Answer in natural language. Considering the relative positions, is black modern dresser with metallic handles above or below simple brown wooden desk? Choose between the following options: below or above
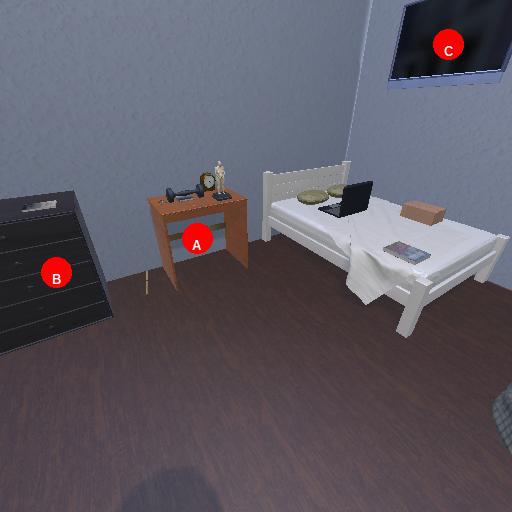
<answer>below</answer>